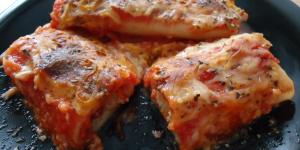
canelones sin bechamel